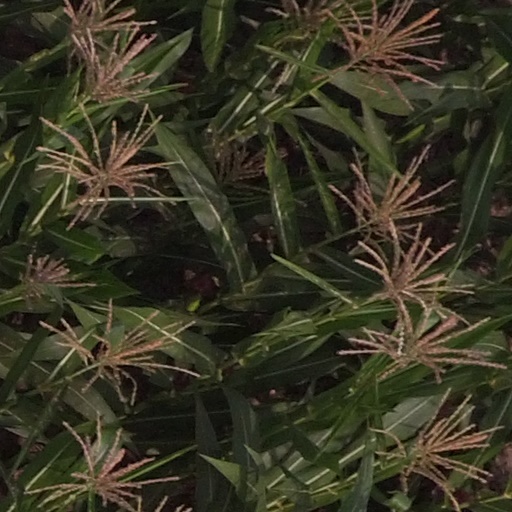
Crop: maize; corn